Andranik Migranyan

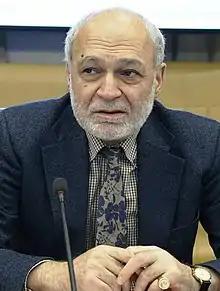
Andranik Migranyan (2021)

Andranik Migranyan (born 10 February 1949 in Yerevan, Armenia) is an Armenian-born Russian political scientist, who works as a professor at the Moscow State Institute of International Relations.